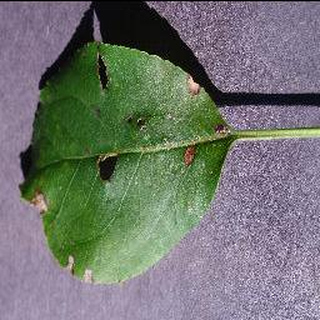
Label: apple_black_rot